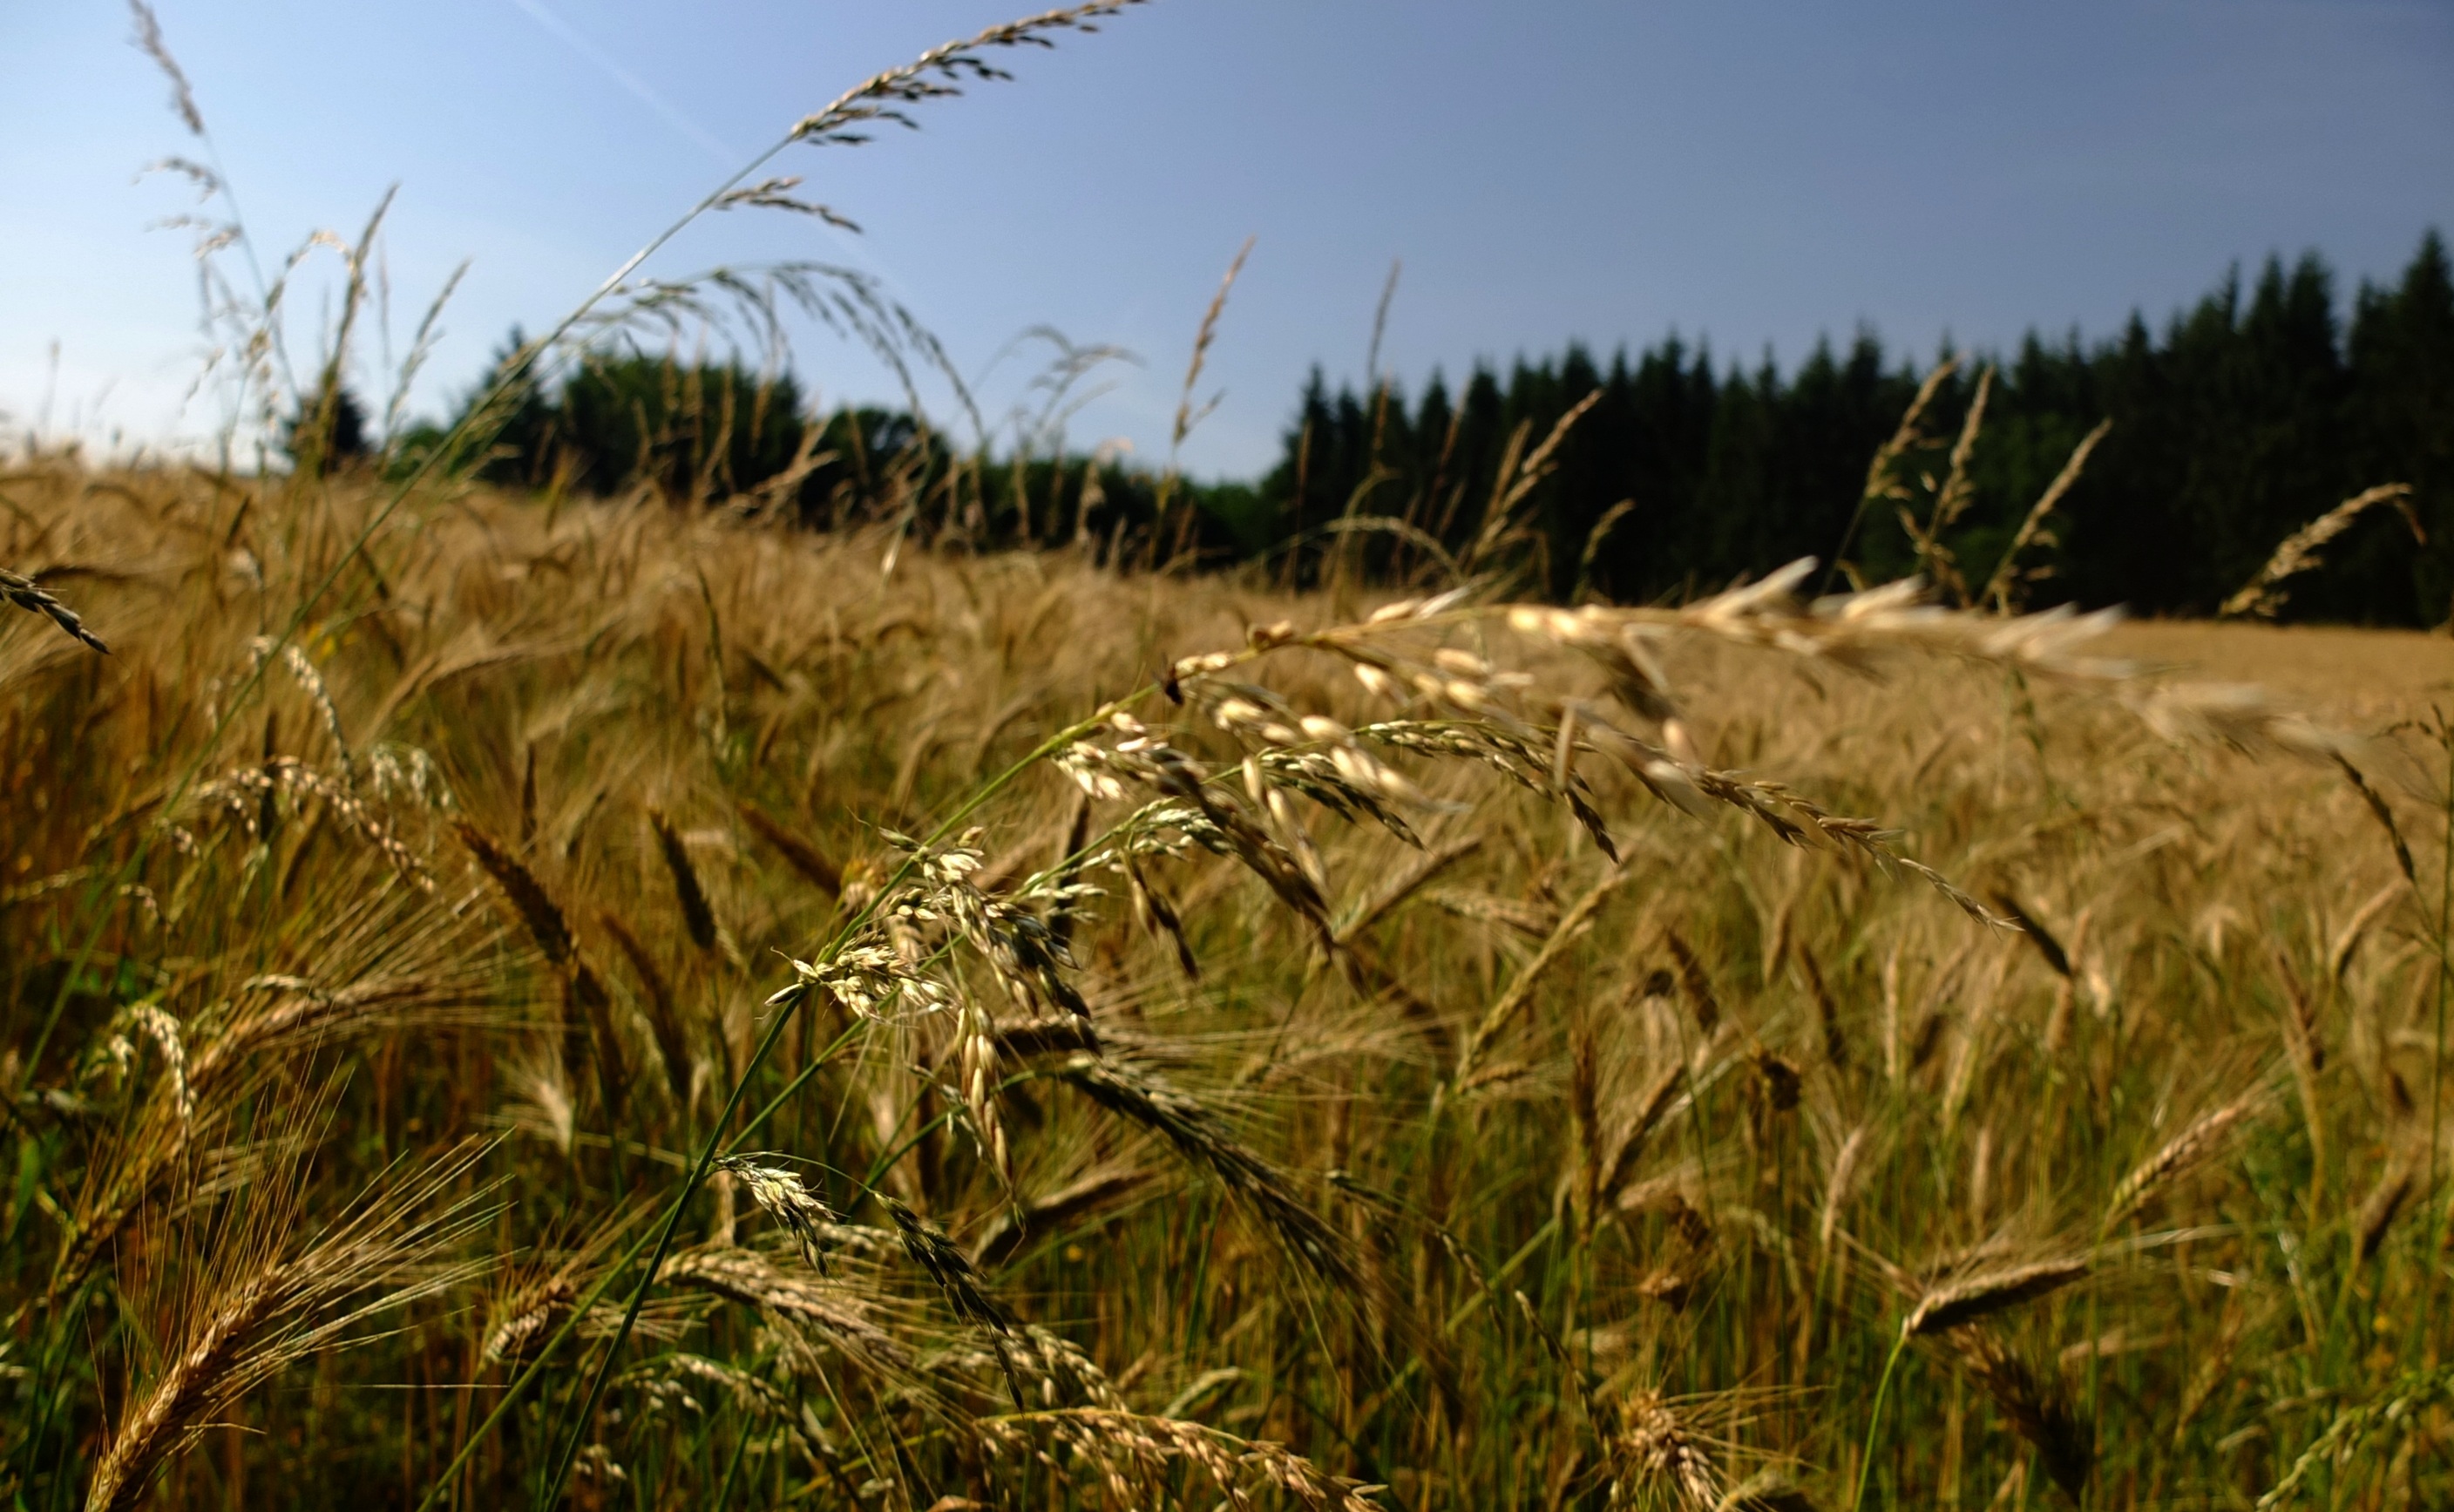
landscape, nature, grass, plant, sun, hiking, field, meadow, wheat, prairie, sunlight, france, food, crop, scenic, soil, agriculture, lighting, grassland, rye, cornfield, cereals, rural area, paddy field, flowering plant, commodity, grass family, land plant, phragmites, food grain